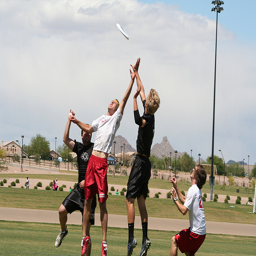
Four men jumping into the air to catch a frisbee
A group of people standing on a field with a frisbee.
A few people are competing for Frisbee.
a bunch of guys jumping in the air trying to catch a frisbee
Four boys on opposing teams are trying to catch a Frisbee.